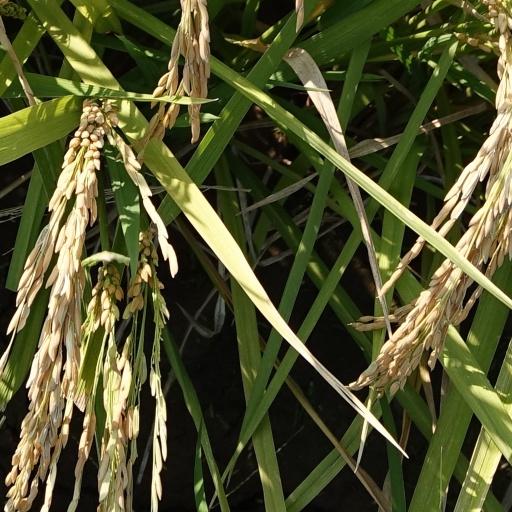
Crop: rice